Clotilde Armand

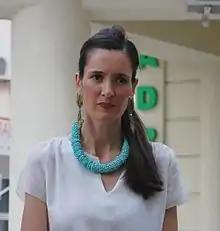
Clotilde Armand in 2016.

Clotilde Marie Brigitte Armand (born 28 June 1973) is a French-born Romanian politician and businesswoman. Between October 2020 and November 2024, she was Mayor of Bucharest's Sector 1.